Answer in natural language. Considering the relative positions, where is Window (marked B) with respect to blue modern tv stand (marked C)? Choose between the following options: right or left
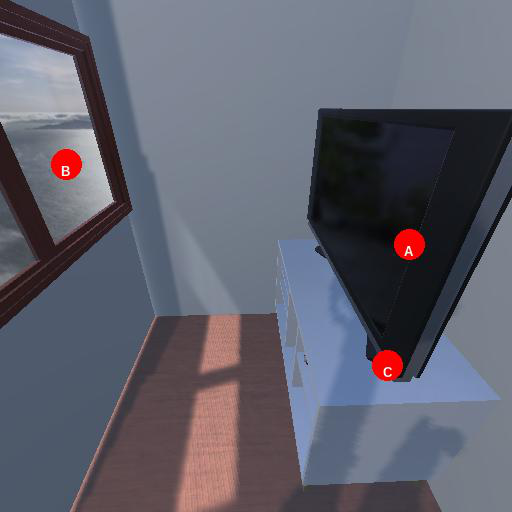
<answer>left</answer>